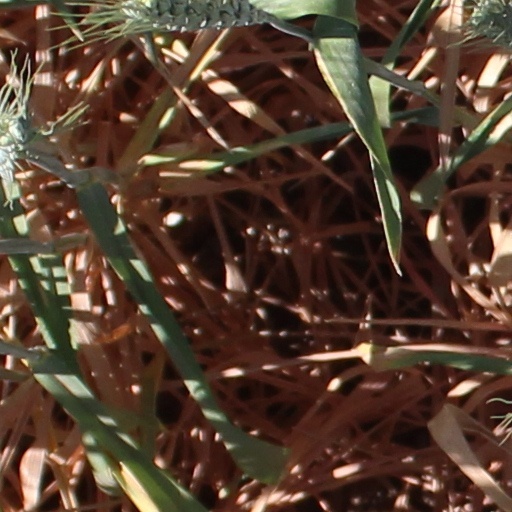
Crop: wheat